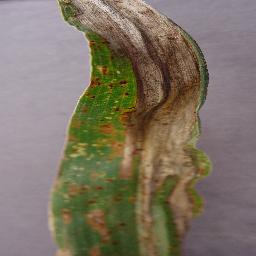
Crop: corn
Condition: (maize)_northern_blight